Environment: real
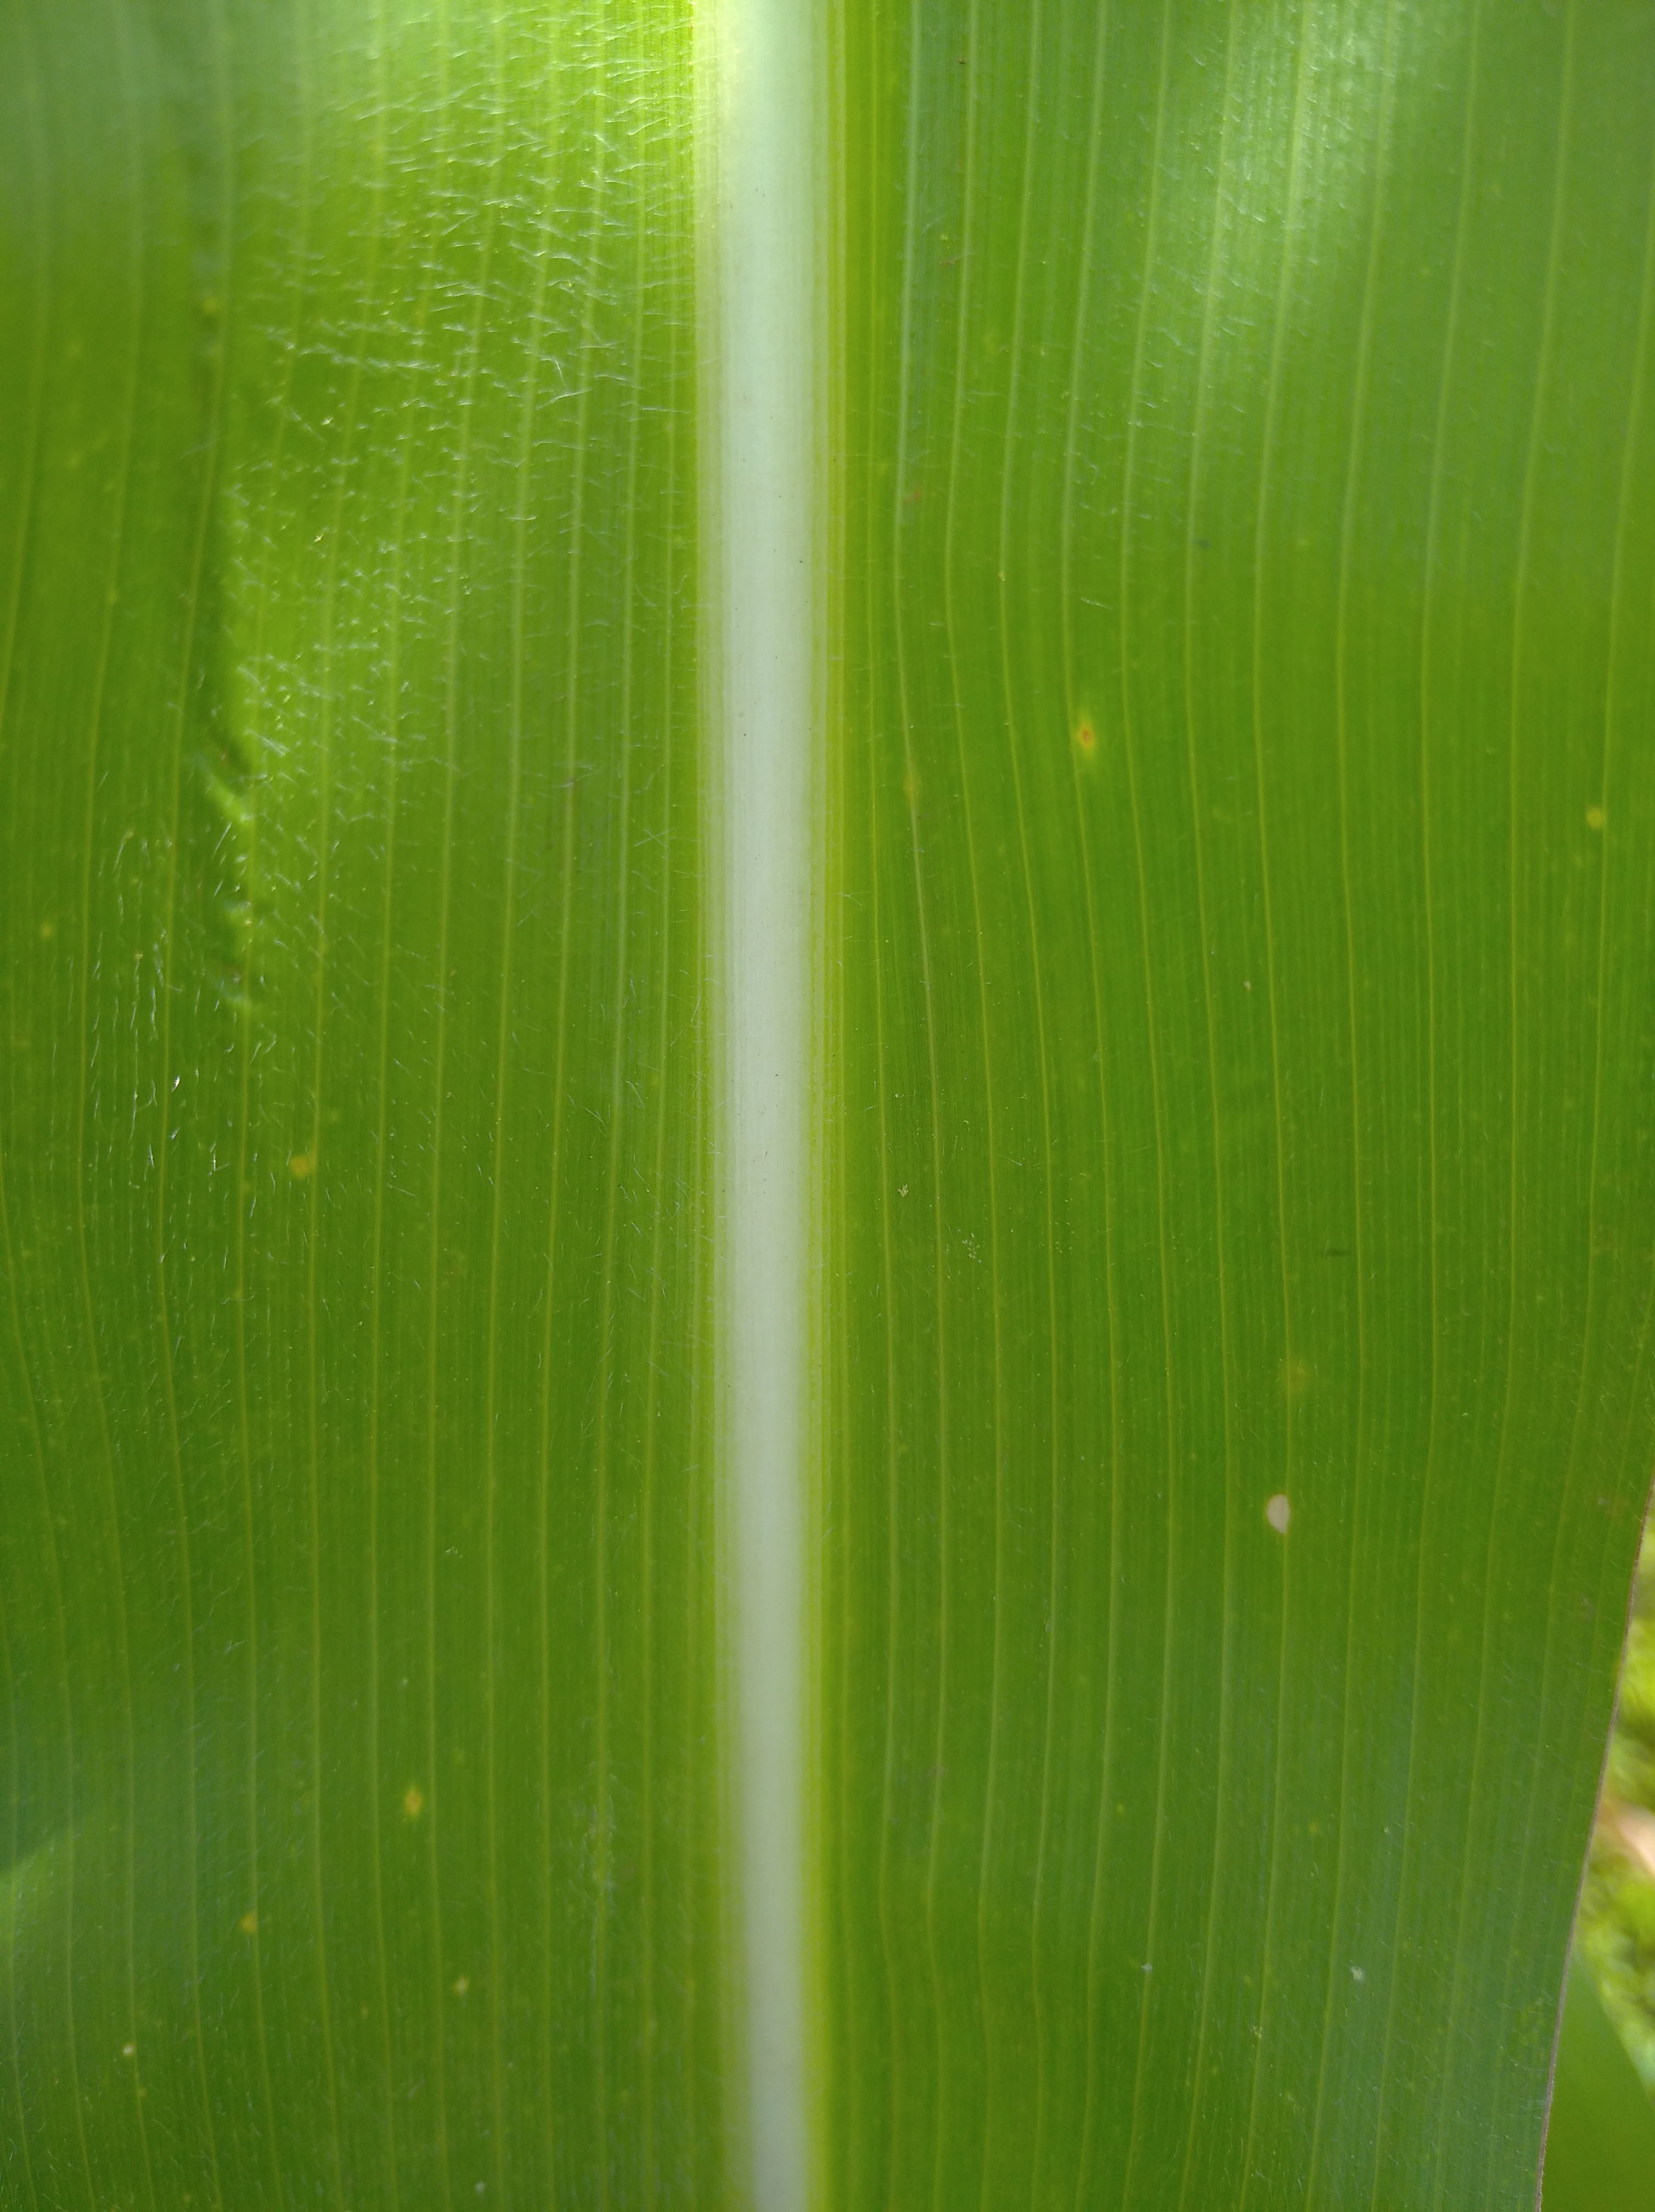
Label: healthy